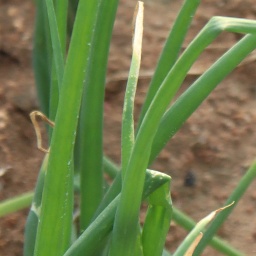
Label: healthy